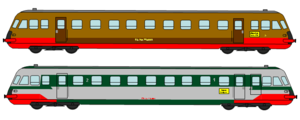
L'autorail FS ALn 772 est un autorail à moteur Diesel, un modèle en service principalement dans les Ferrovie dello Stato, les chemins de fer italiens, conçu en 1935 et construit jusqu'en 1957. Il reste en service jusqu'en 1986. Certains exemplaires en sont conservés pour l'Histoire.